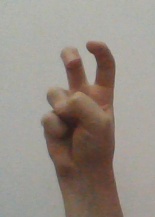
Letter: toot